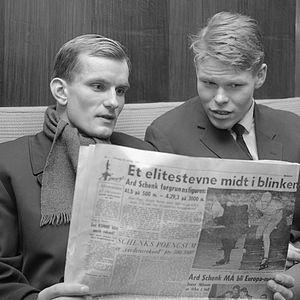
Per Ivar Moe, né le 11 novembre 1944 à Ålesund, est un patineur de vitesse norvégien.